Olaf Lies

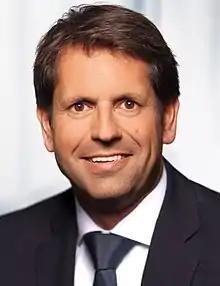
Lies in 2012

Olaf Lies (born 8 May 1967) is a German politician of the Social Democratic Party (SPD). In May 2025 he was elected as Minister-President of the federal state of Lower Saxony.